Fred A. Hillery

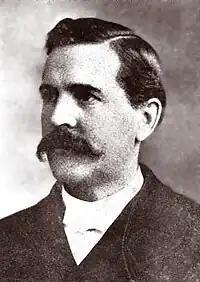
Fred A. Hillery

Fred A. Hillery (August 25, 1854 – August 23, 1937) was an early leader in the American Holiness Movement; the founding president of the South Providence Holiness Association; the founding pastor of the People's Evangelical Church, the "mother church of the Church of the Nazarene in the East"; a co-founder of the Central Evangelical Holiness Association and also of the Association of Pentecostal Churches of America; one of the founders of the Pentecostal Collegiate Institute (now Eastern Nazarene College); one of the founding fathers of the Church of the Nazarene; and the publisher of holiness periodicals and books.